Meall an t-Suidhe

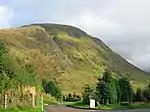
View from Auchitee road

The area of the Meall an t-Suidhe is crossed by a line taking apart two portions of the Ben Nevis granites; the innermost of the two portions is considered by geologists younger than the external one. These outer granites are often interrupted by porphyritic dykes.